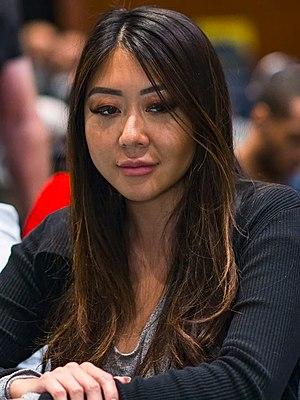
Maria Ho, née le 6 mars 1983 à Taipei, est une joueuse de poker professionnelle. Maria Ho a remporté plus de 2,8 millions de dollars de gains en tournois, ce qui la place en 10ᵉ position de la Women's All Time Money List. En 2018, elle a atteint à 54 reprises les places payées aux World Series of Poker et avec cinq tables finales à son palmarès.